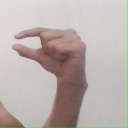
अक्षर: ग